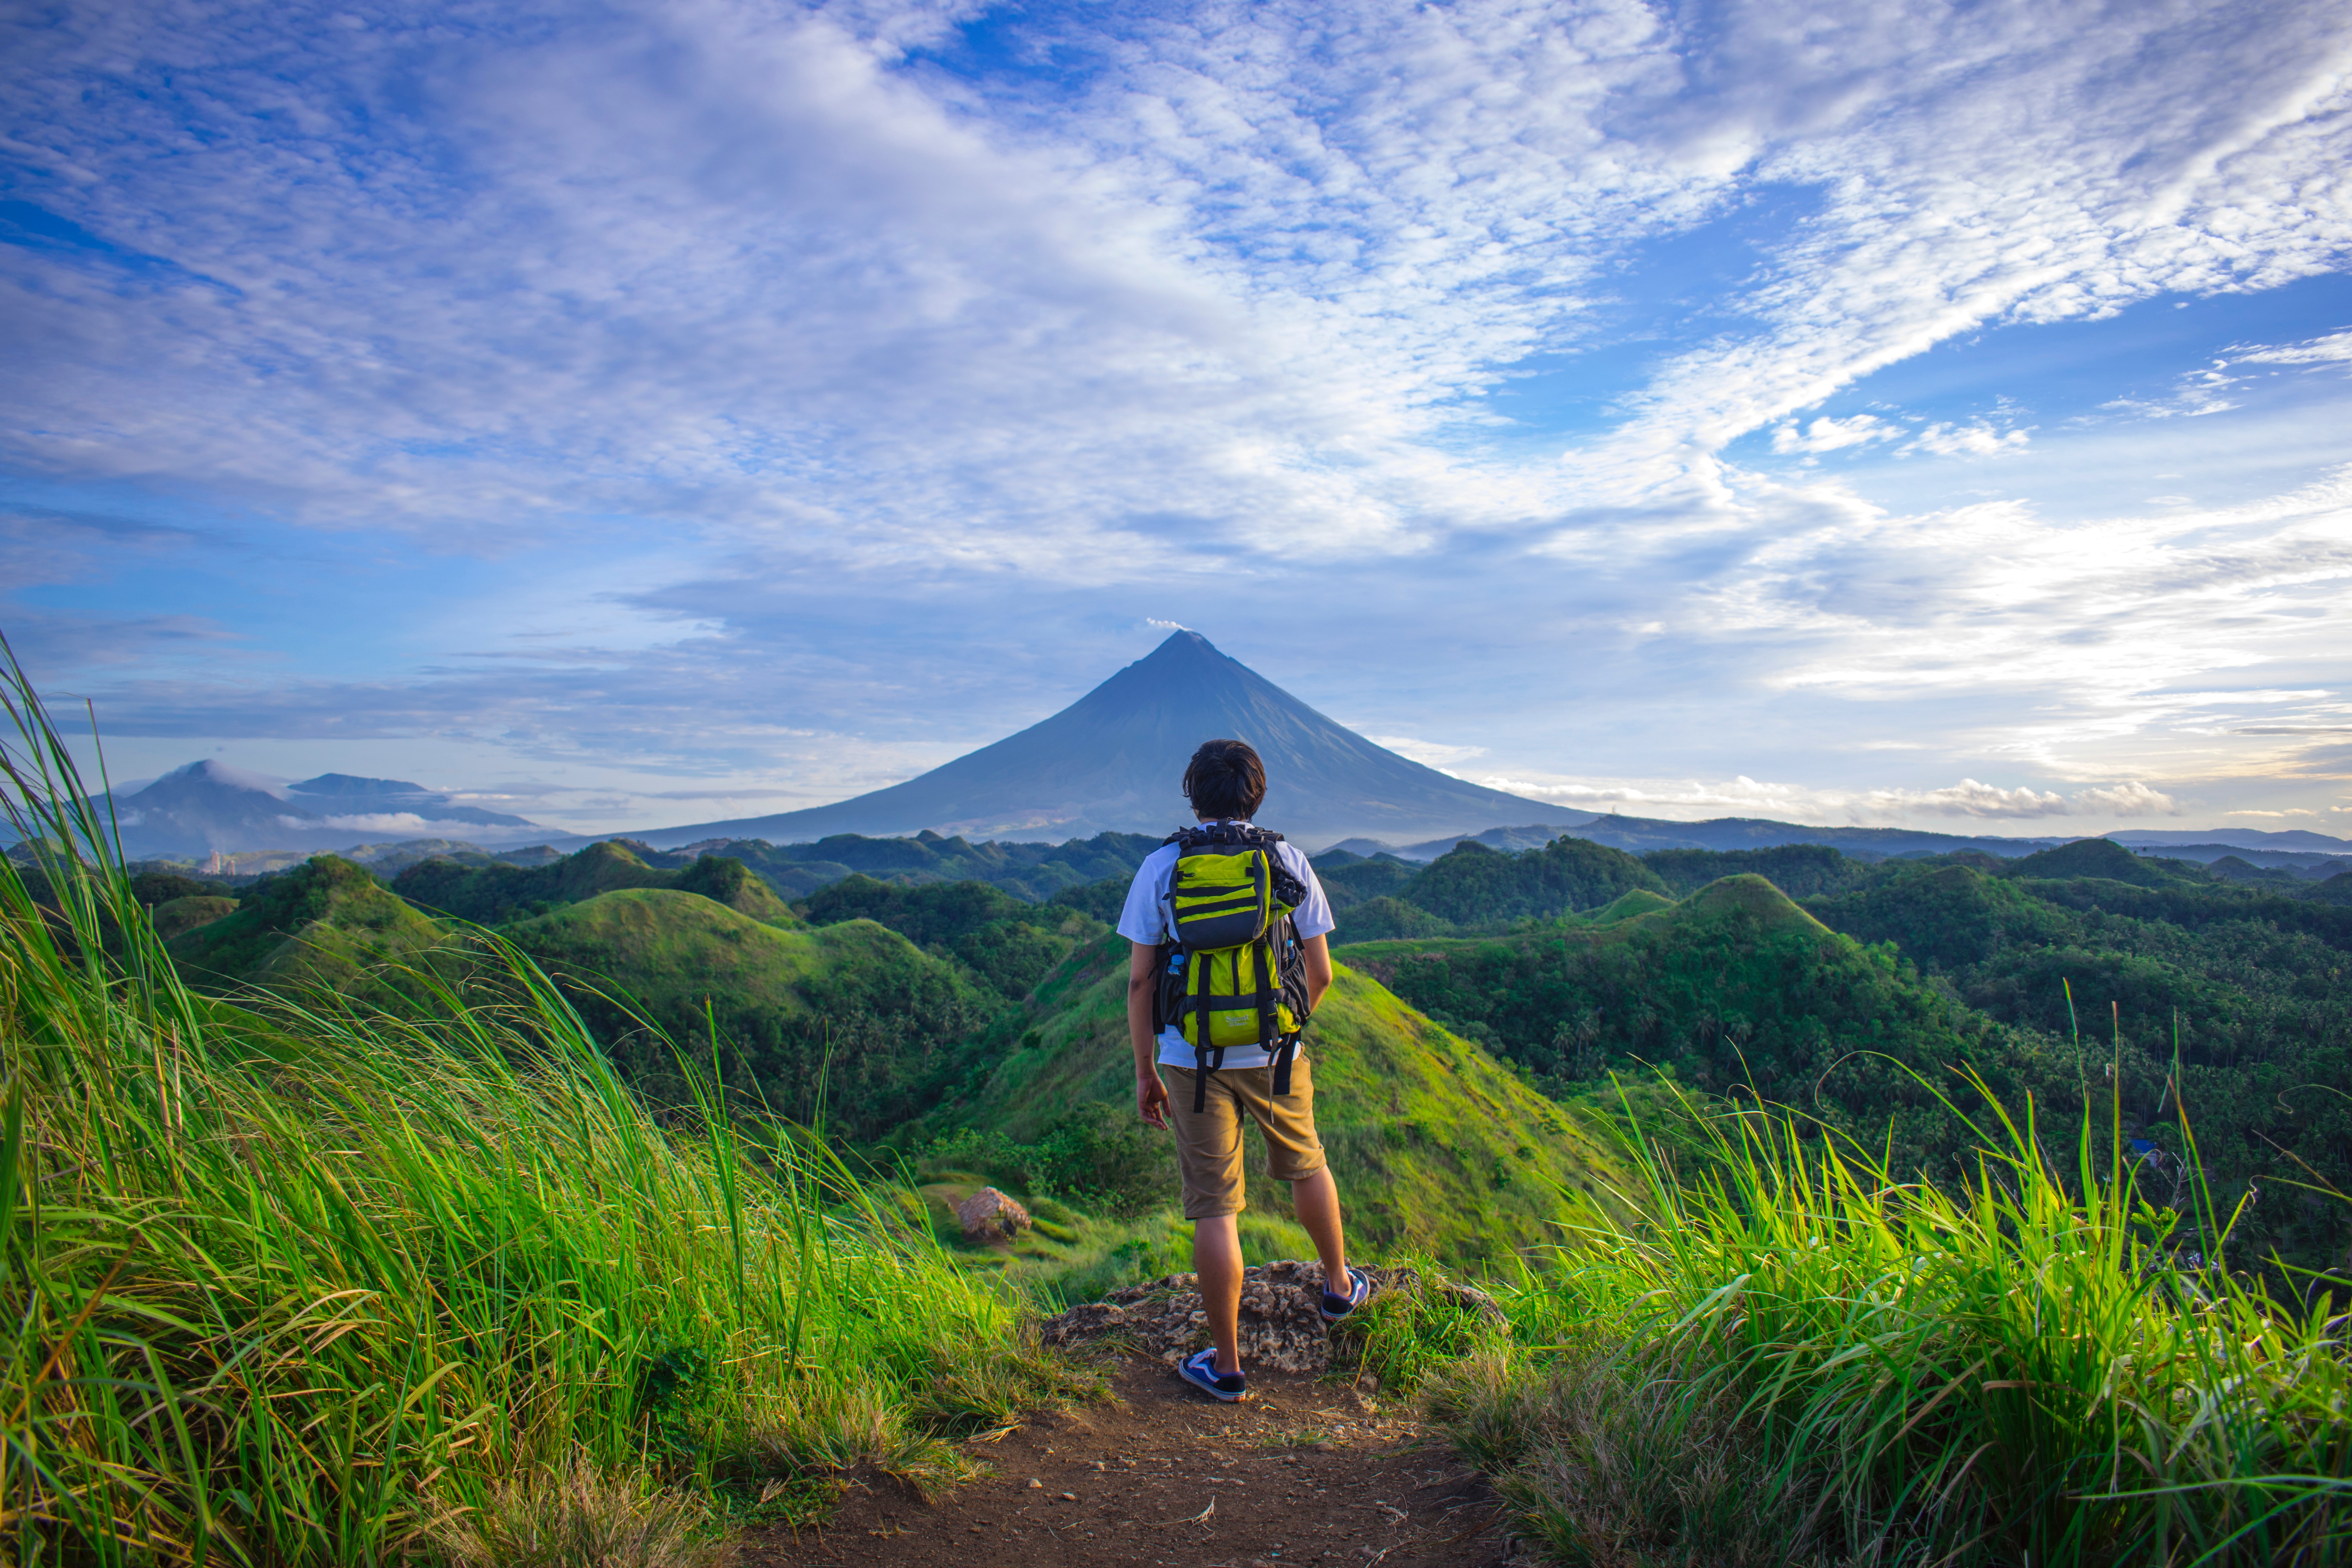
People in nature, sky, grassland, mountain, grass, wilderness, mountainous landforms, natural landscape, cloud, hill, highland, road, landscape, grass family, mountain range, meadow, hill station, paddy field, national park, sunrise, plain, adventure, tourism, horizon, vacation, mount scenery, meteorological phenomenon, wildflower